Nancy Kominsky

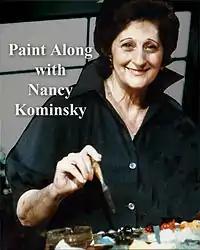

Kominsky's series "Paint Along with Nancy" comprised 52 half-hour programmes made by HTV West from 1974 to 1978, and transmitted on ITV network in the United Kingdom.